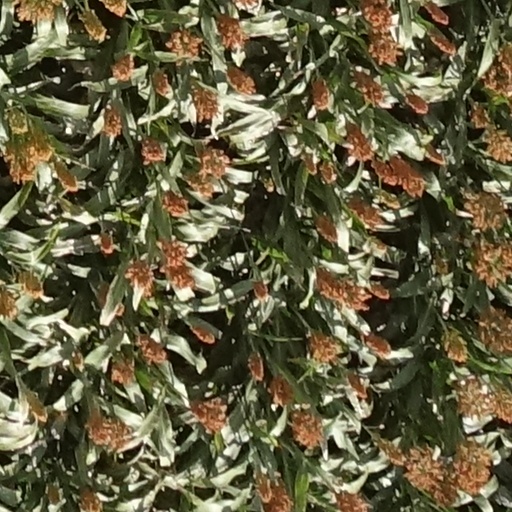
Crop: sorghum